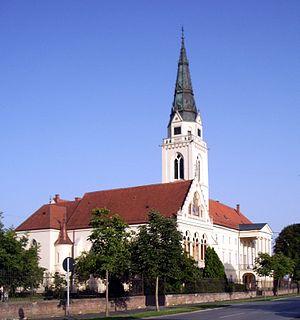
Križevci est une ville et une municipalité située en Croatie centrale. Elle est le chef-lieu du comitat de Koprivnica-Križevci, en Croatie. Au recensement de 2001, la municipalité comptait 22 324 habitants, dont 95,37 % de Croates et la ville seule comptait 11 541 habitants.
L'Église grecque-catholique croate ou Église gréco-catholique croate est une des Églises catholiques orientales. Le chef de l'Église porte le titre d'Évêque de Križevci des Byzantins, avec résidence à Zagreb en Croatie.